Gurkha Allied Rapid Reaction Corps Support Battalion

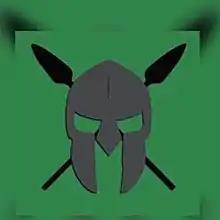
Battalion insignia

The Gurkha Allied Rapid Reaction Corps Support Battalion, or simply the Gurkha ARRC Support Battalion (Gurkha ARRC Sp Bn) is a combat support unit of the British Army, and one of only three units permanently assigned to NATO. For administrative purposes, the Gurkha ARRC Support Battalion falls under the oversight of the Royal Logistic Corps, though employs members from many other cap badges.